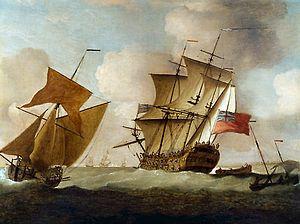
Peter Monamy, né le 12 janvier 1681 à Londres et mort dans cette même ville le 7 février 1749, est un peintre anglais spécialiste de la peinture de marine.